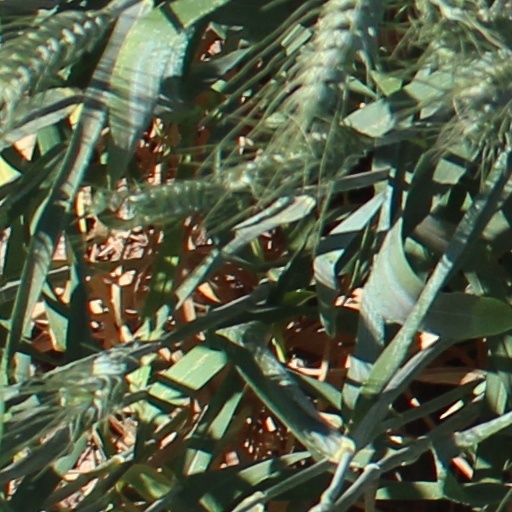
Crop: wheat